Second Italo-Ethiopian War

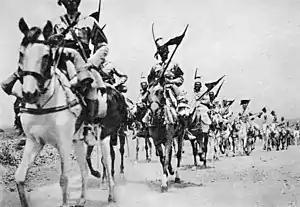
Italian colonial troops advance on Addis Ababa

On 31 March 1936 at the Battle of Maychew, the Italians defeated an Ethiopian counter-offensive by the main Ethiopian army commanded by Selassie. The Ethiopians launched near non-stop attacks on the Italian and Eritrean defenders but could not overcome the well-prepared Italian defences. When the exhausted Ethiopians withdrew, the Italians counter-attacked. The "Regia Aeronautica" attacked the survivors at Lake Ashangi with mustard gas. The Italian troops had 400 casualties, the Eritreans 874 and the Ethiopians suffered 8,900 casualties from 31,000 men present according to an Italian estimate. On 4 April, Selassie looked with despair upon the horrific sight of the dead bodies of his army ringing the poisoned lake.